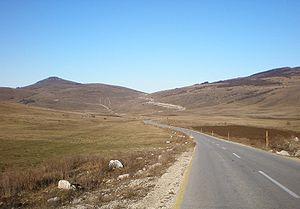
Manjača est le nom d’une montagne située à environ 25 km au sud de la ville de Banja Luka en Bosnie-Herzégovine. La montagne fut une base militaire de l’Armée populaire yougoslave lors de la Guerre de Bosnie. La montagne est tristement célèbre pour son camp de concentration de Manjača.